Hydrophilic interaction chromatography

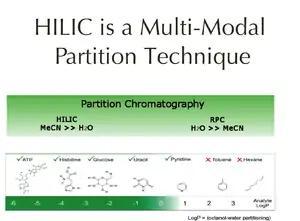
HILIC Partition Technique Useful Range

Any polar chromatographic surface can be used for HILIC separations. Even non-polar bonded silicas have been used with extremely high organic solvent composition, thanks to the exposed patches of silica in between the bonded ligands on the support, which can affect the interactions. With that exception, HILIC phases can be grouped into five categories of neutral polar or ionic surfaces: